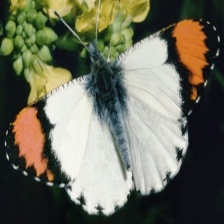
Species: ORANGE TIP
Butterfly family (ImageNet category): cabbage_butterfly